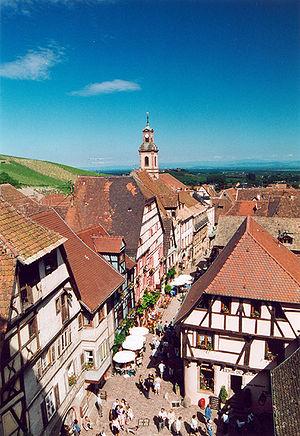
Riquewihr /ʁikviːʁ/ est une commune française située dans le département du Haut-Rhin, en région Grand Est.